Gunpowder Plot

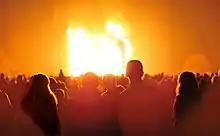
Bonfires are lit in Britain every 5 November to commemorate the failure of the plot.

Although Catesby and Percy escaped the executioner, their bodies were exhumed and decapitated, and their heads exhibited on spikes outside the House of Lords. On 30 January, Everard Digby, Robert Wintour, John Grant, and Thomas Bates were tied to hurdles—wooden panels—and dragged through the crowded streets of London to St Paul's Churchyard. Digby, the first to mount the scaffold, asked the spectators for forgiveness, and refused a Protestant clergyman. He was stripped of his clothing, and wearing only a shirt, climbed the ladder to place his head through the noose. He was quickly cut down, and while still fully conscious was castrated, disembowelled, and then quartered, along with the three other prisoners. The following day, Thomas Wintour, Ambrose Rookwood, Robert Keyes, and Guy Fawkes were hanged, drawn and quartered, opposite the building they had planned to blow up, in the Old Palace Yard at Westminster. Keyes did not wait for the hangman's command and jumped from the gallows, but he survived the drop and was led to the quartering block. Although weakened by his torture, Fawkes managed to jump from the gallows and break his neck, avoiding the agony of the gruesome latter part of his execution.